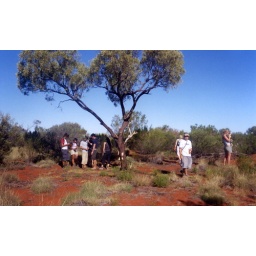
i love the contrast of the blue sky and red sand in this one